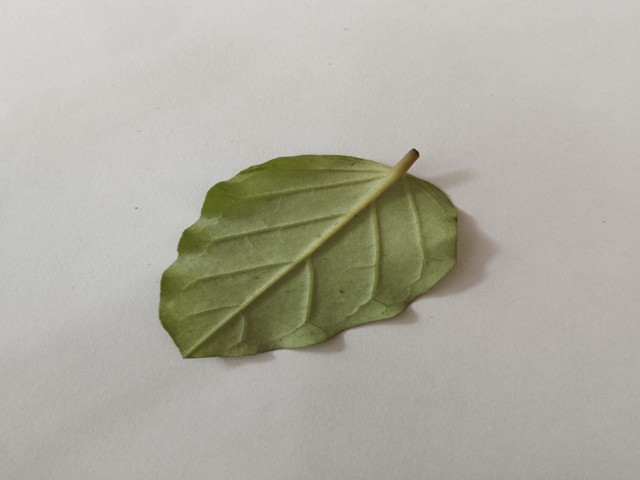
Plant: punarnava